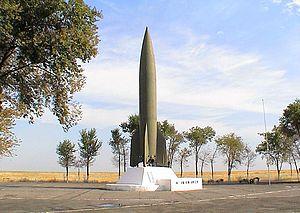
Le R-1 est un missile balistique à courte portée développée en Union soviétique. Il s'agit pratiquement d'une copie du missile V2 développé par les allemands durant la Seconde Guerre mondiale. Son premier vol a lieu en 1948 et le missile entre en production à partir de 1951. Malgré l'absence de caractéristiques originales et ses limitations opérationnelles, le missile R-1 a permis aux ingénieurs soviétiques d'acquérir une solide expertise dans le domaine des missiles balistiques qui sera mise à profit pour le développement d'engins aux performances croissantes qui joueront un rôle clé dans les succès du programme spatial soviétique.